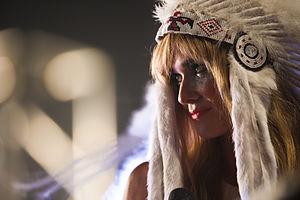
Nanna Øland Fabricius, plus connue sous son nom de scène Oh Land, est une auteure-compositrice-interprète et productrice de musique danoise née le 2 mai 1985.